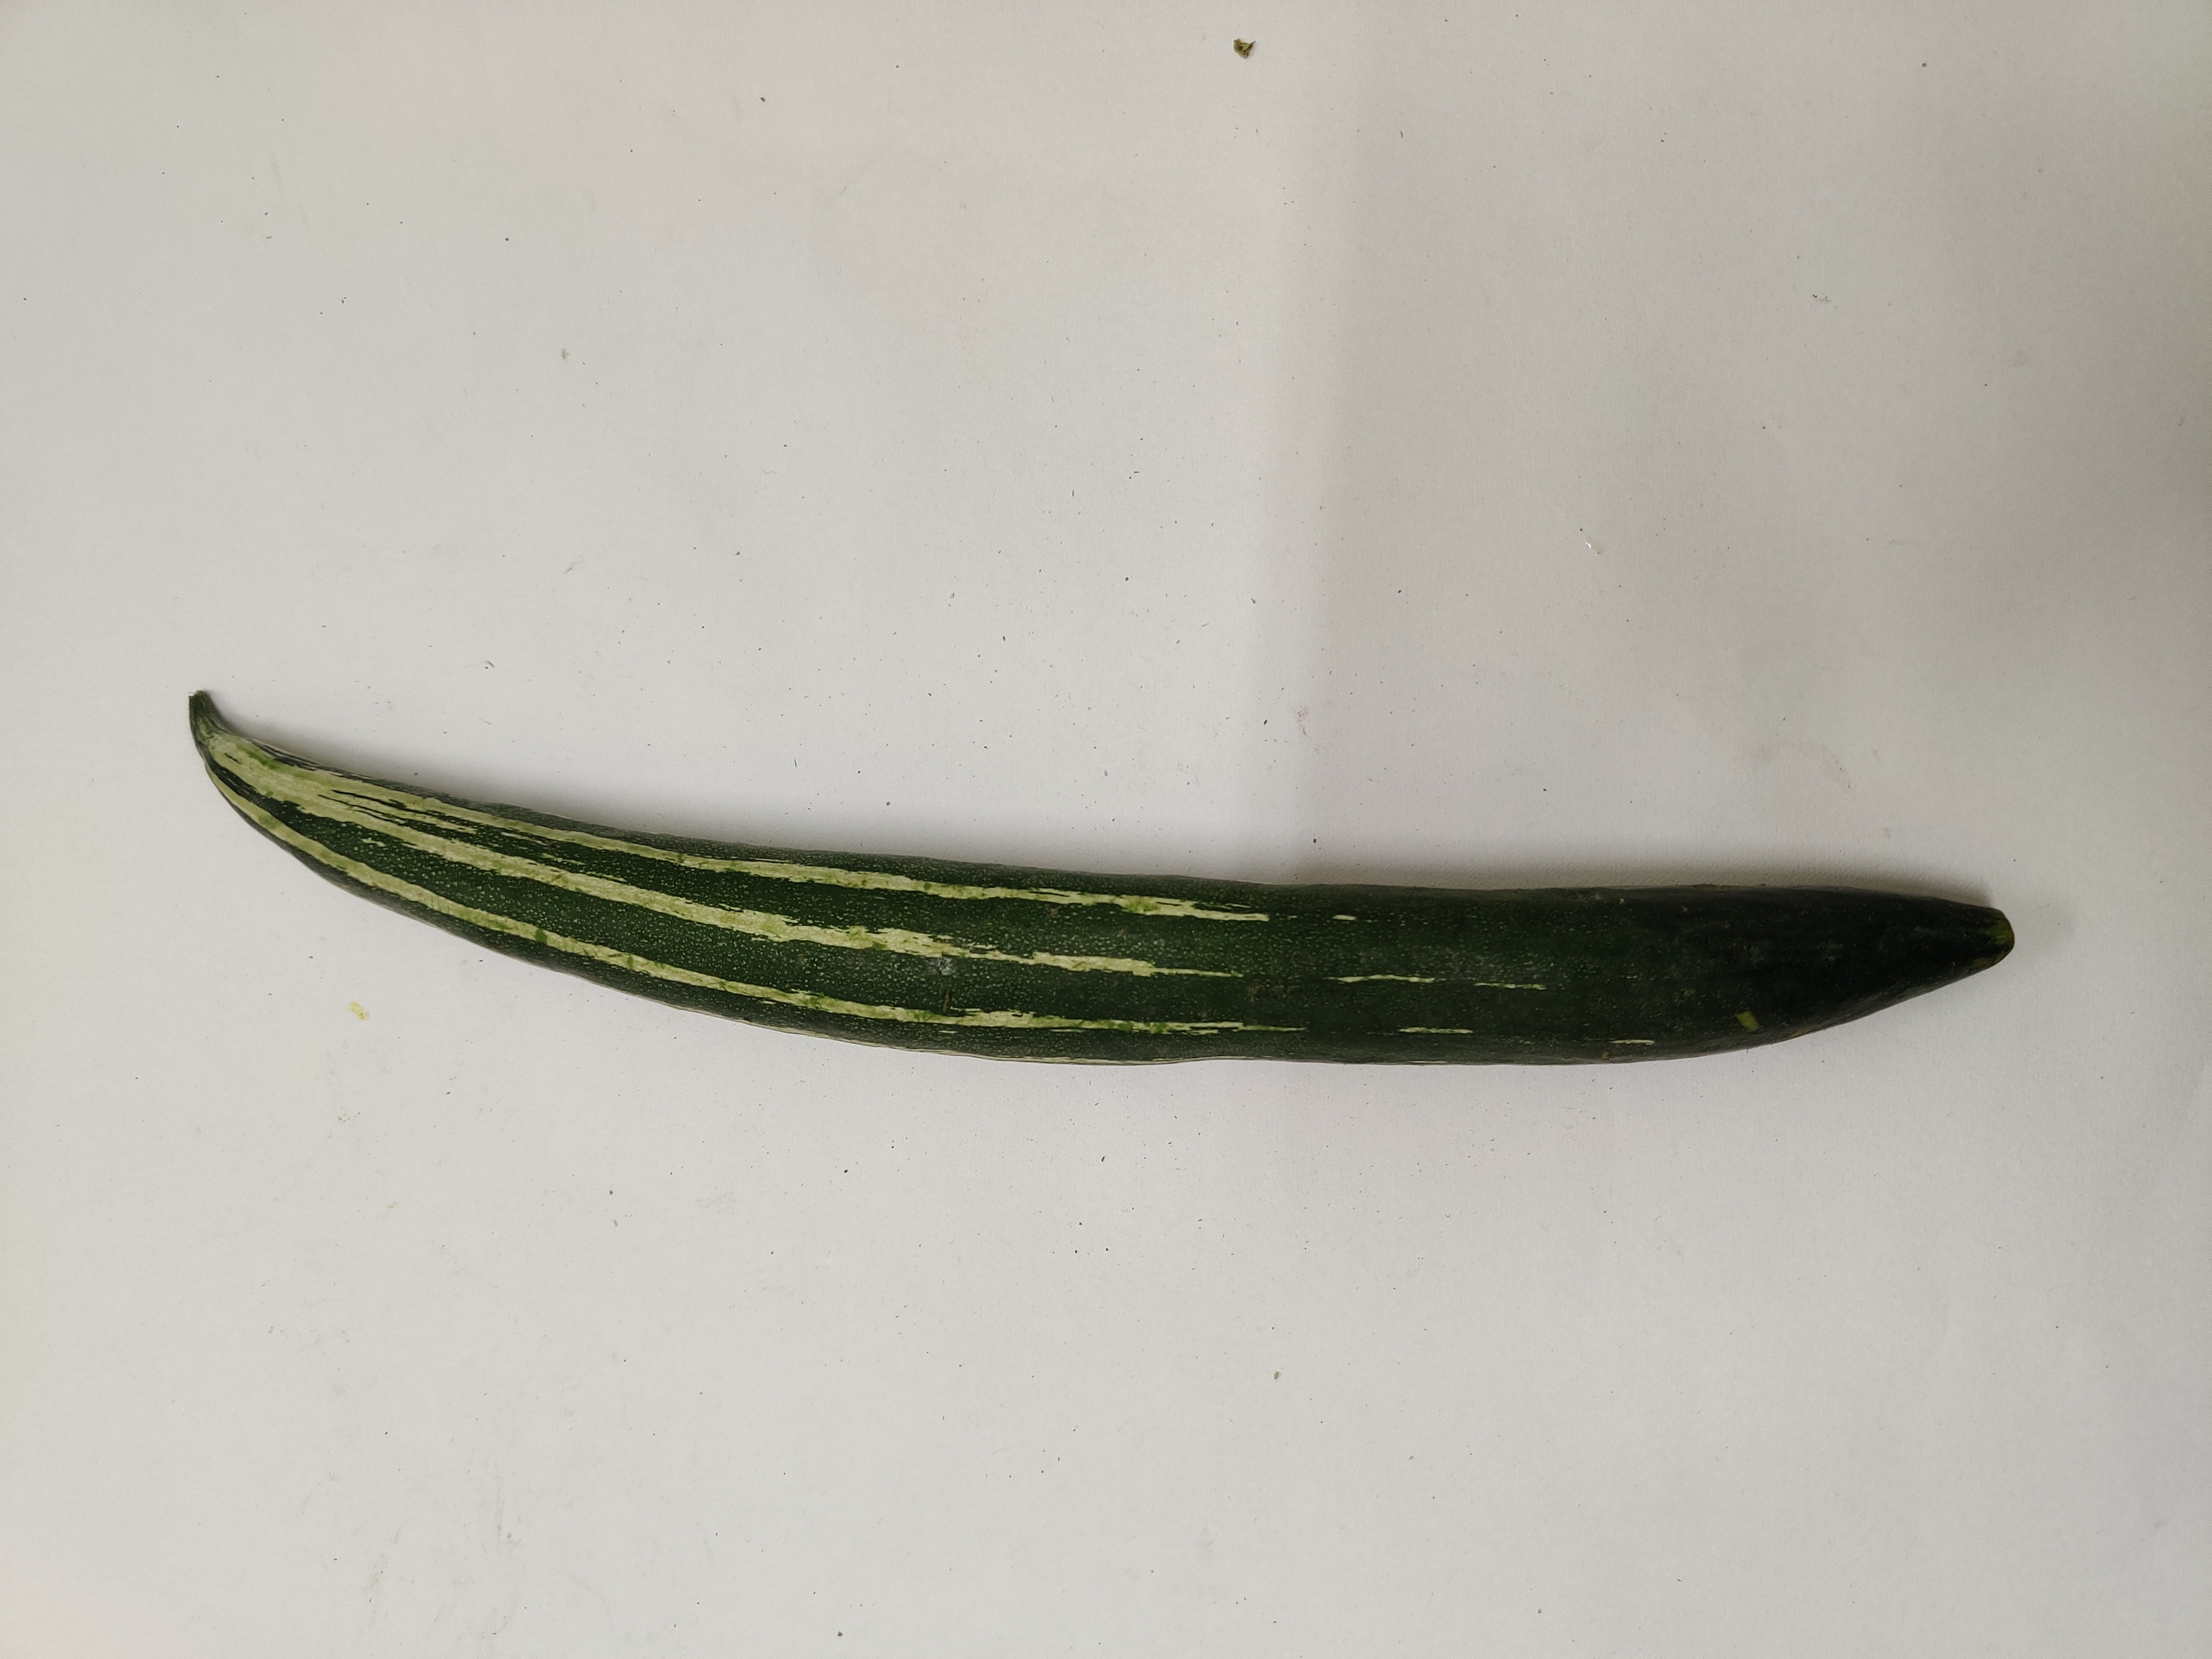
Crop: Snake Gourd
Condition: Fresh